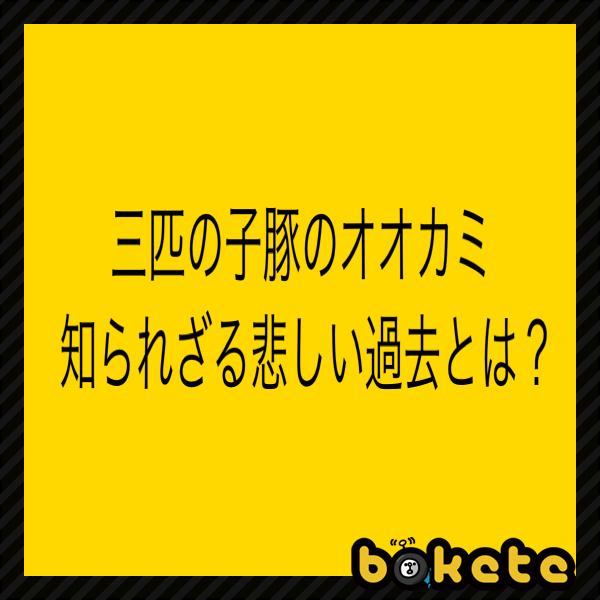
回答: かなり厳しい肺活量訓練を3年間受けた